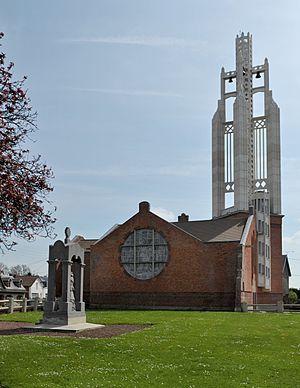
Eglise de Rocquigny (Pas-de-Calais), campanile en béton reconstruit.
Rocquigny est une commune française située dans le département du Pas-de-Calais en région Hauts-de-France.